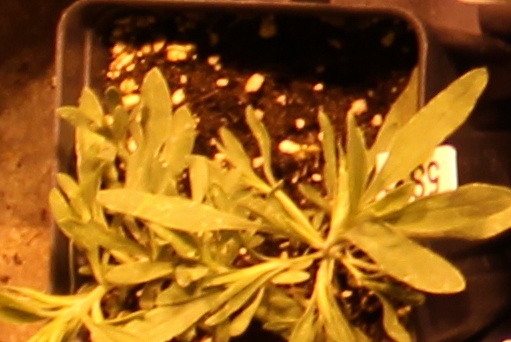
Label: Kochia